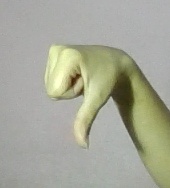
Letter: waw